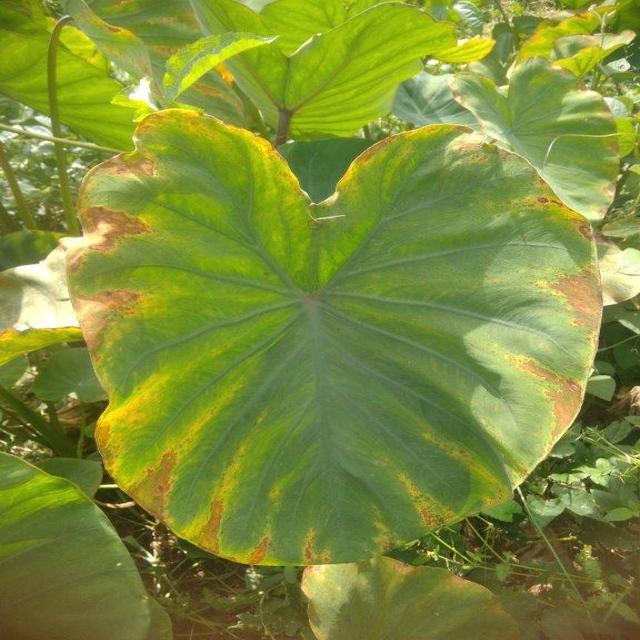
Label: Mid_Blight